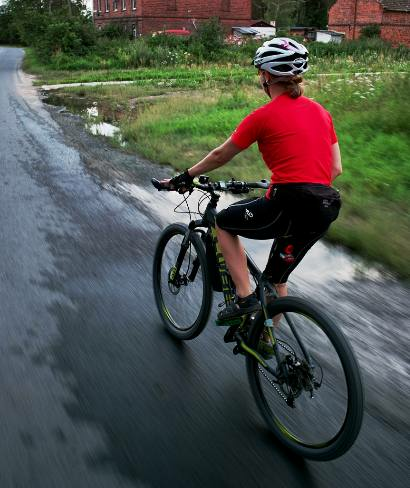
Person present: Yes